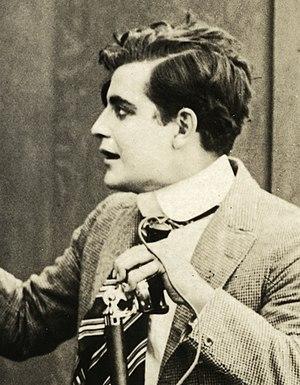
W. E. Lawrence, né le 22 août 1896 à Brooklyn, et mort le 28 novembre 1947 à Hollywood, est un acteur américain du cinéma muet. Il apparaît dans 120 films entre 1912 et 1947. Parfois crédité L. W. Lawrence, William A. Lawrence, William E. Lawrence ou William Lawrence.